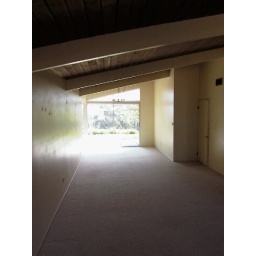
Behind the door and the wall on the right is the kitchen. That wall was removed in the remodel.